Cutler and Porter Block

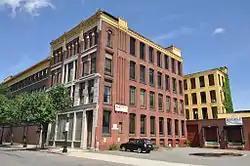

The Cutler and Porter Block is a historic commercial building at 109 Lyman Street in Springfield, Massachusetts. Built in 1894 and altered in 1923, it is an architecturally distinctive example of Panel Brick architecture, with important associations to several late 19th and early 20th-century local businesses. The building was listed on the National Register of Historic Places in 1983.